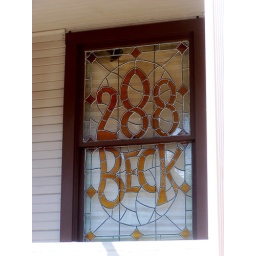
Stained glass window in German Village neighborhood of Columbus, Ohio. USA